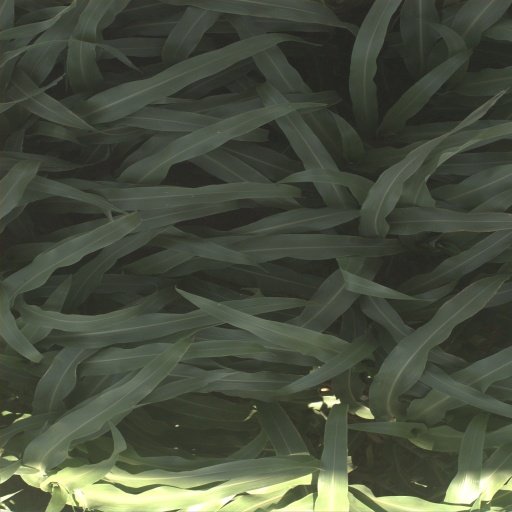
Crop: sorghum